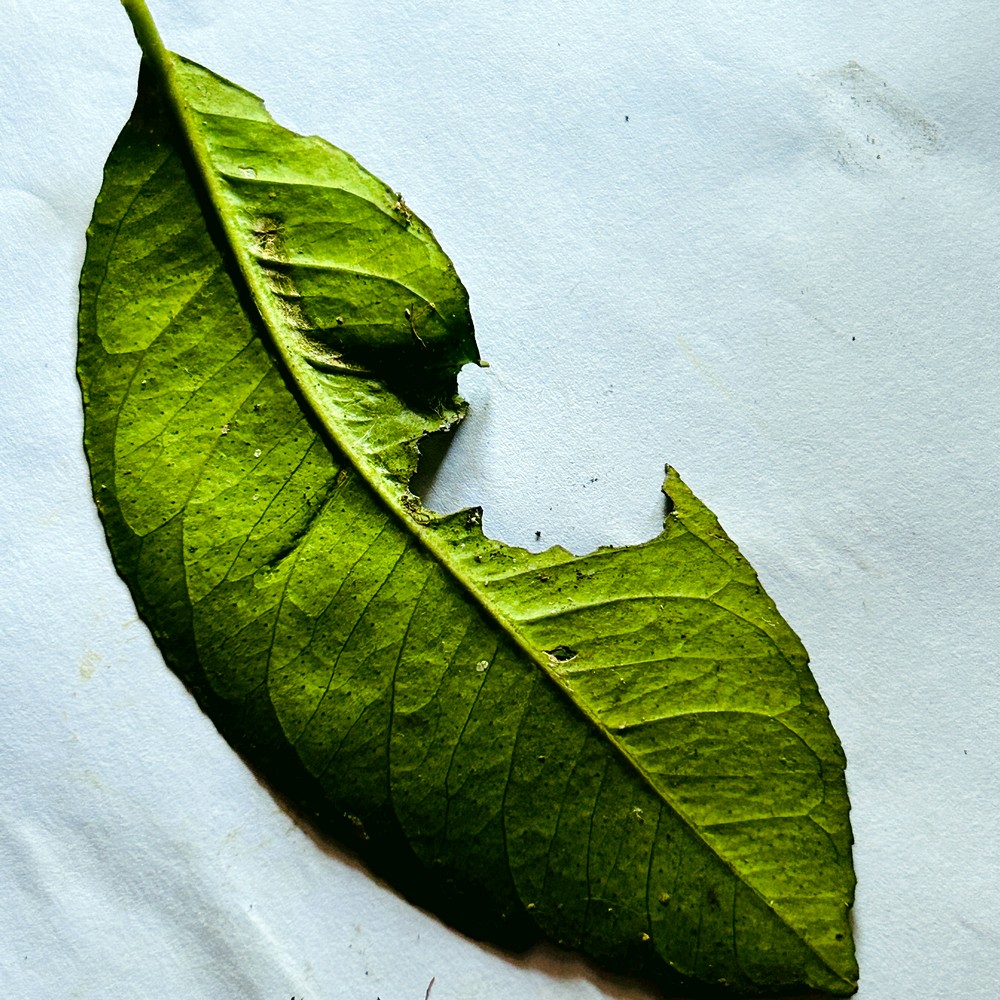
Label: Deficiency Leaf